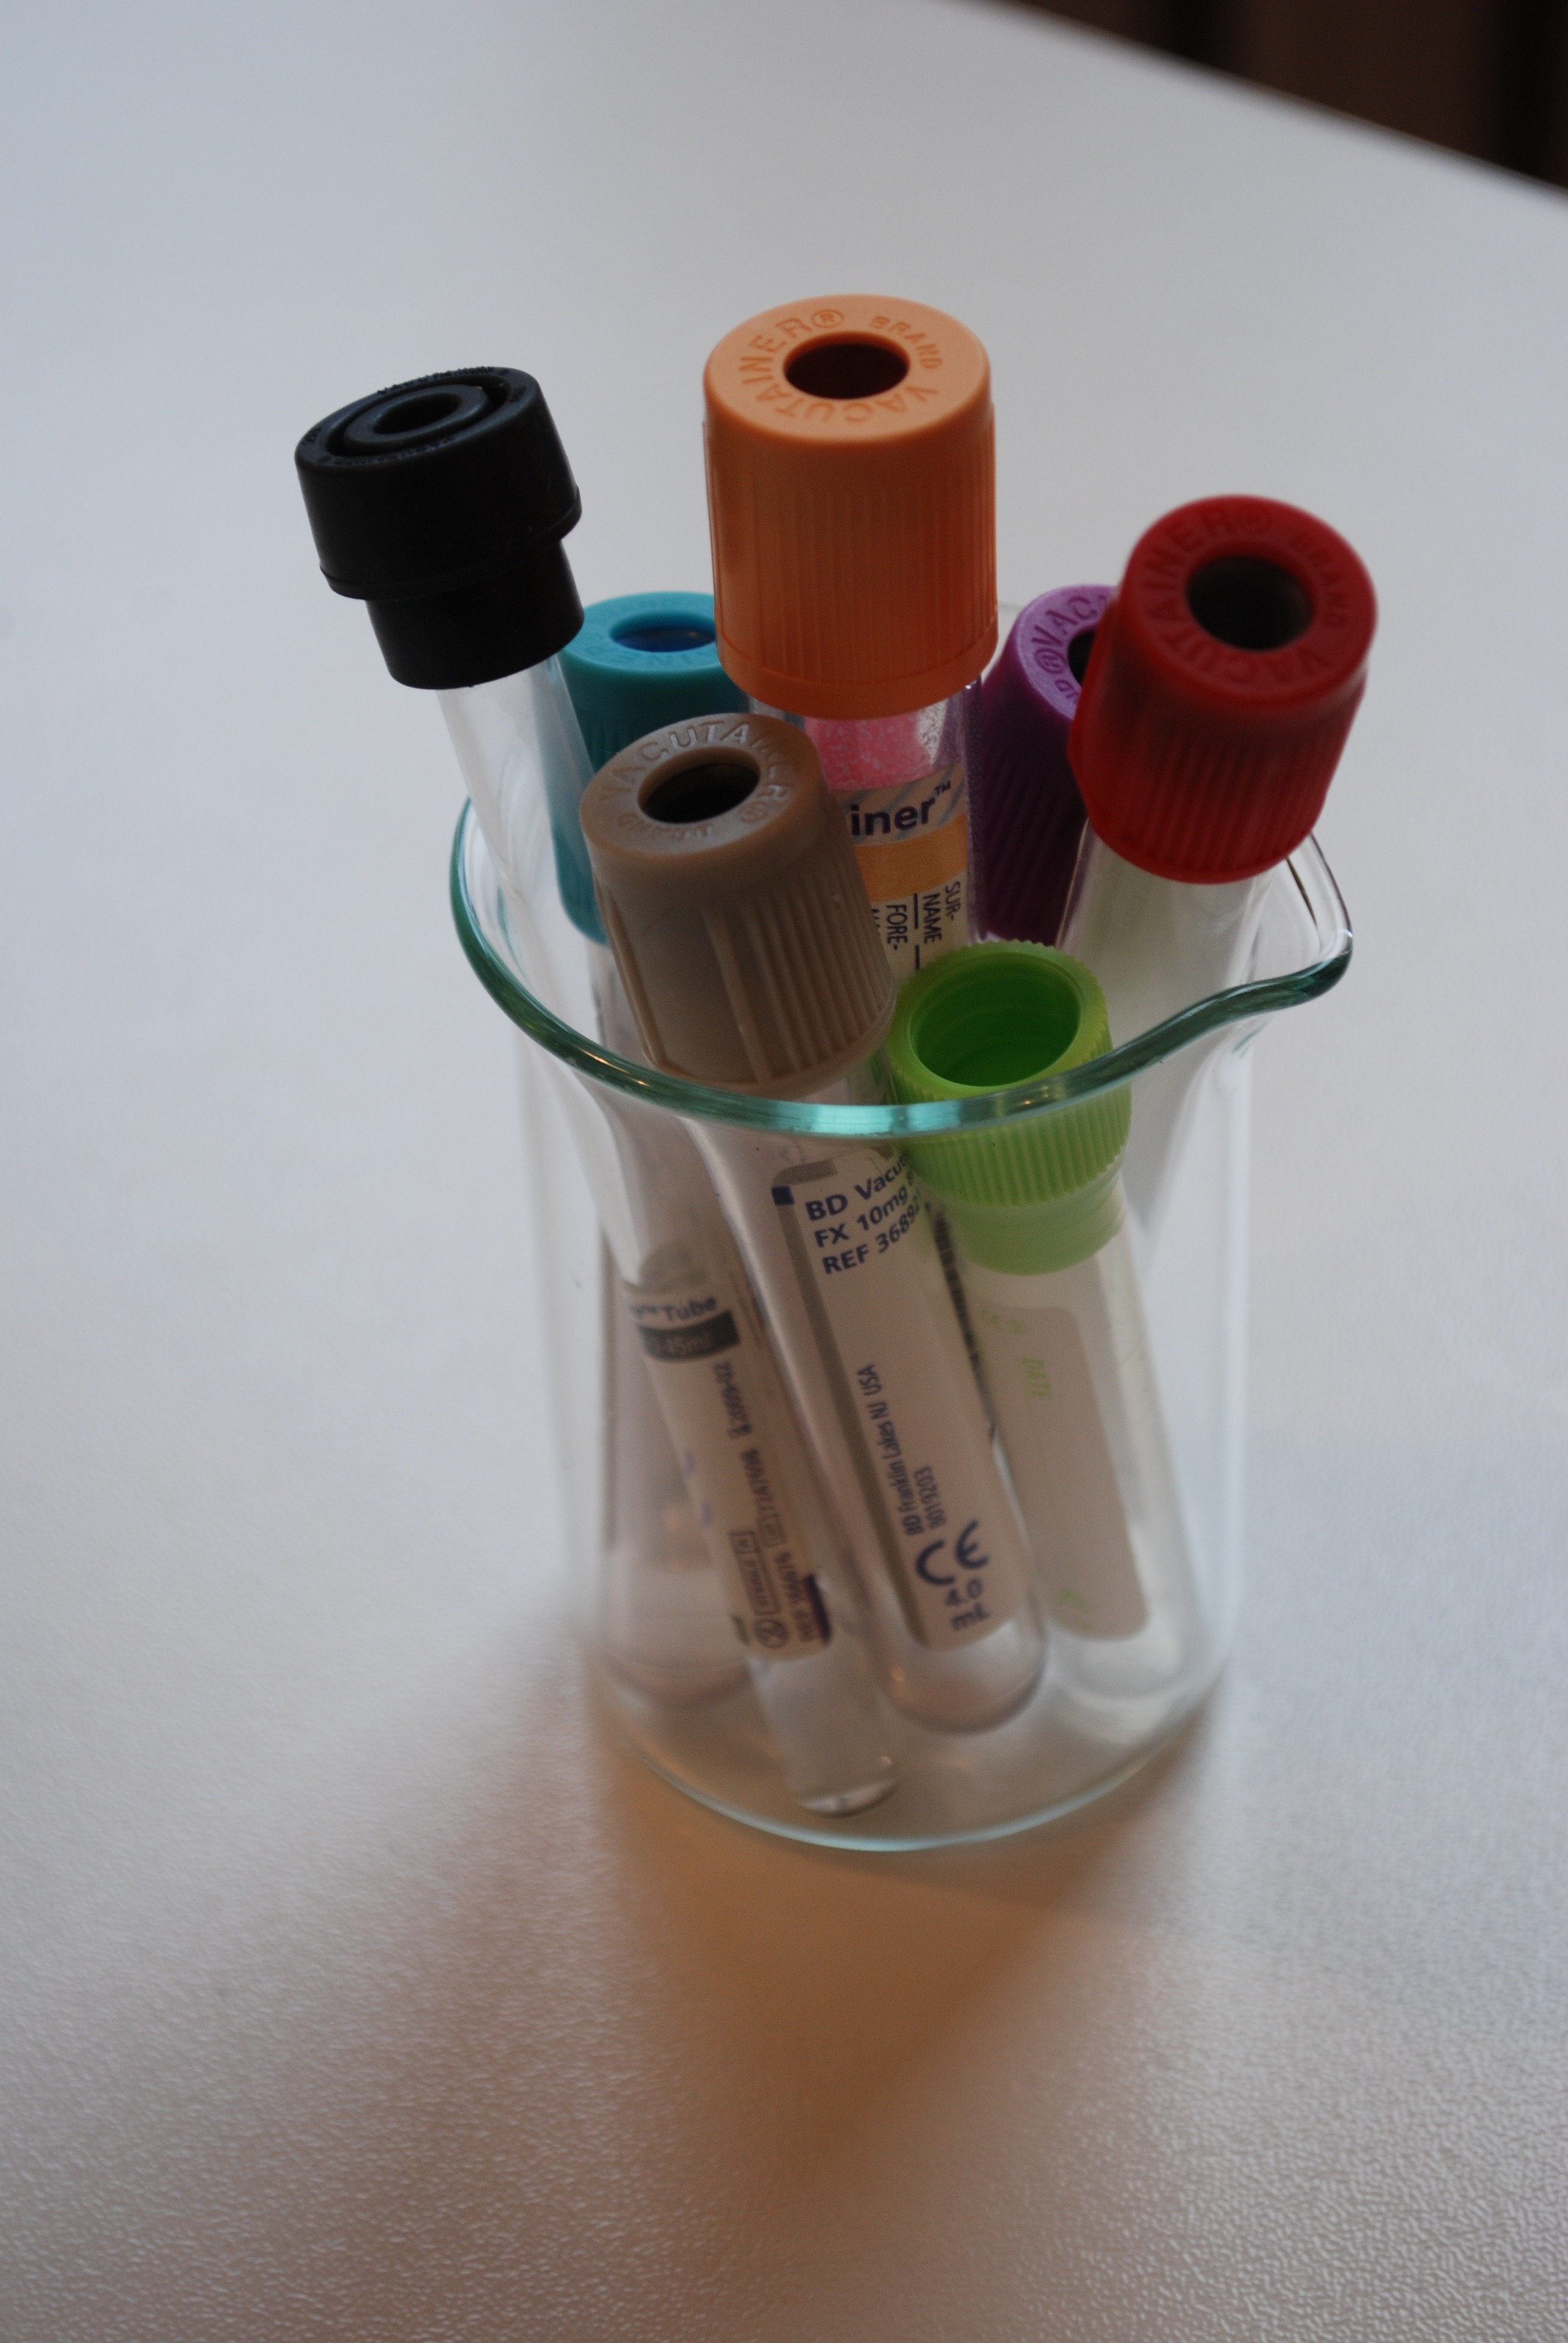
hand, glove, tube, green, red, color, bottle, material, research, product, blood, laboratory, hospital, lab, medical, medic, diagnosis, the doctor, the test, diagnostics, diagnostician